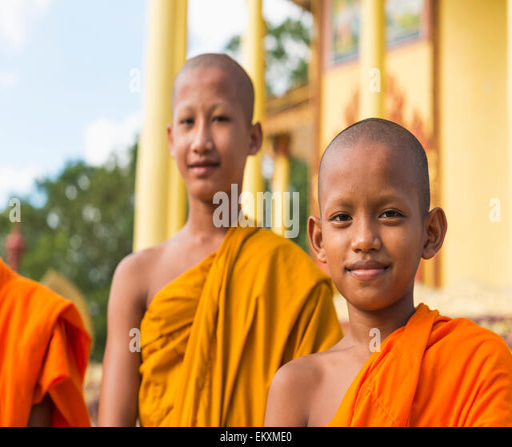
young monks outside a small temple